3rd Marine Infantry Regiment

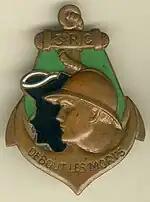
An insignia of the 3rd Marine Infantry Regiment.

The regiment operated with the Third and Fourth Armies.